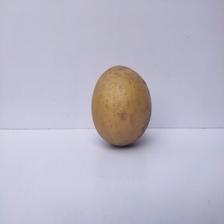
Size: Large